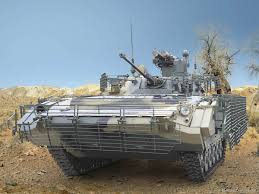
Label: BMP